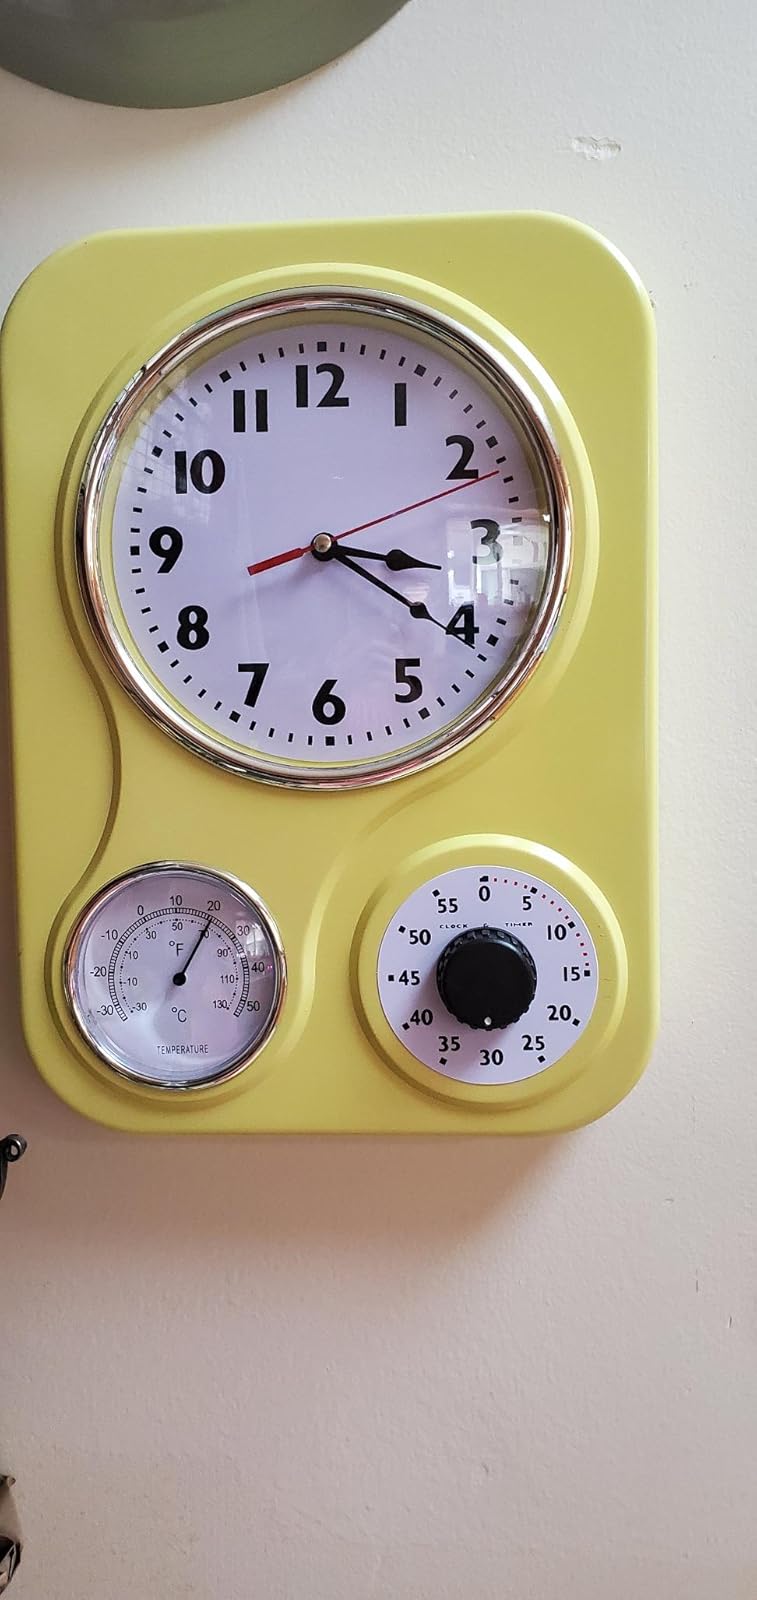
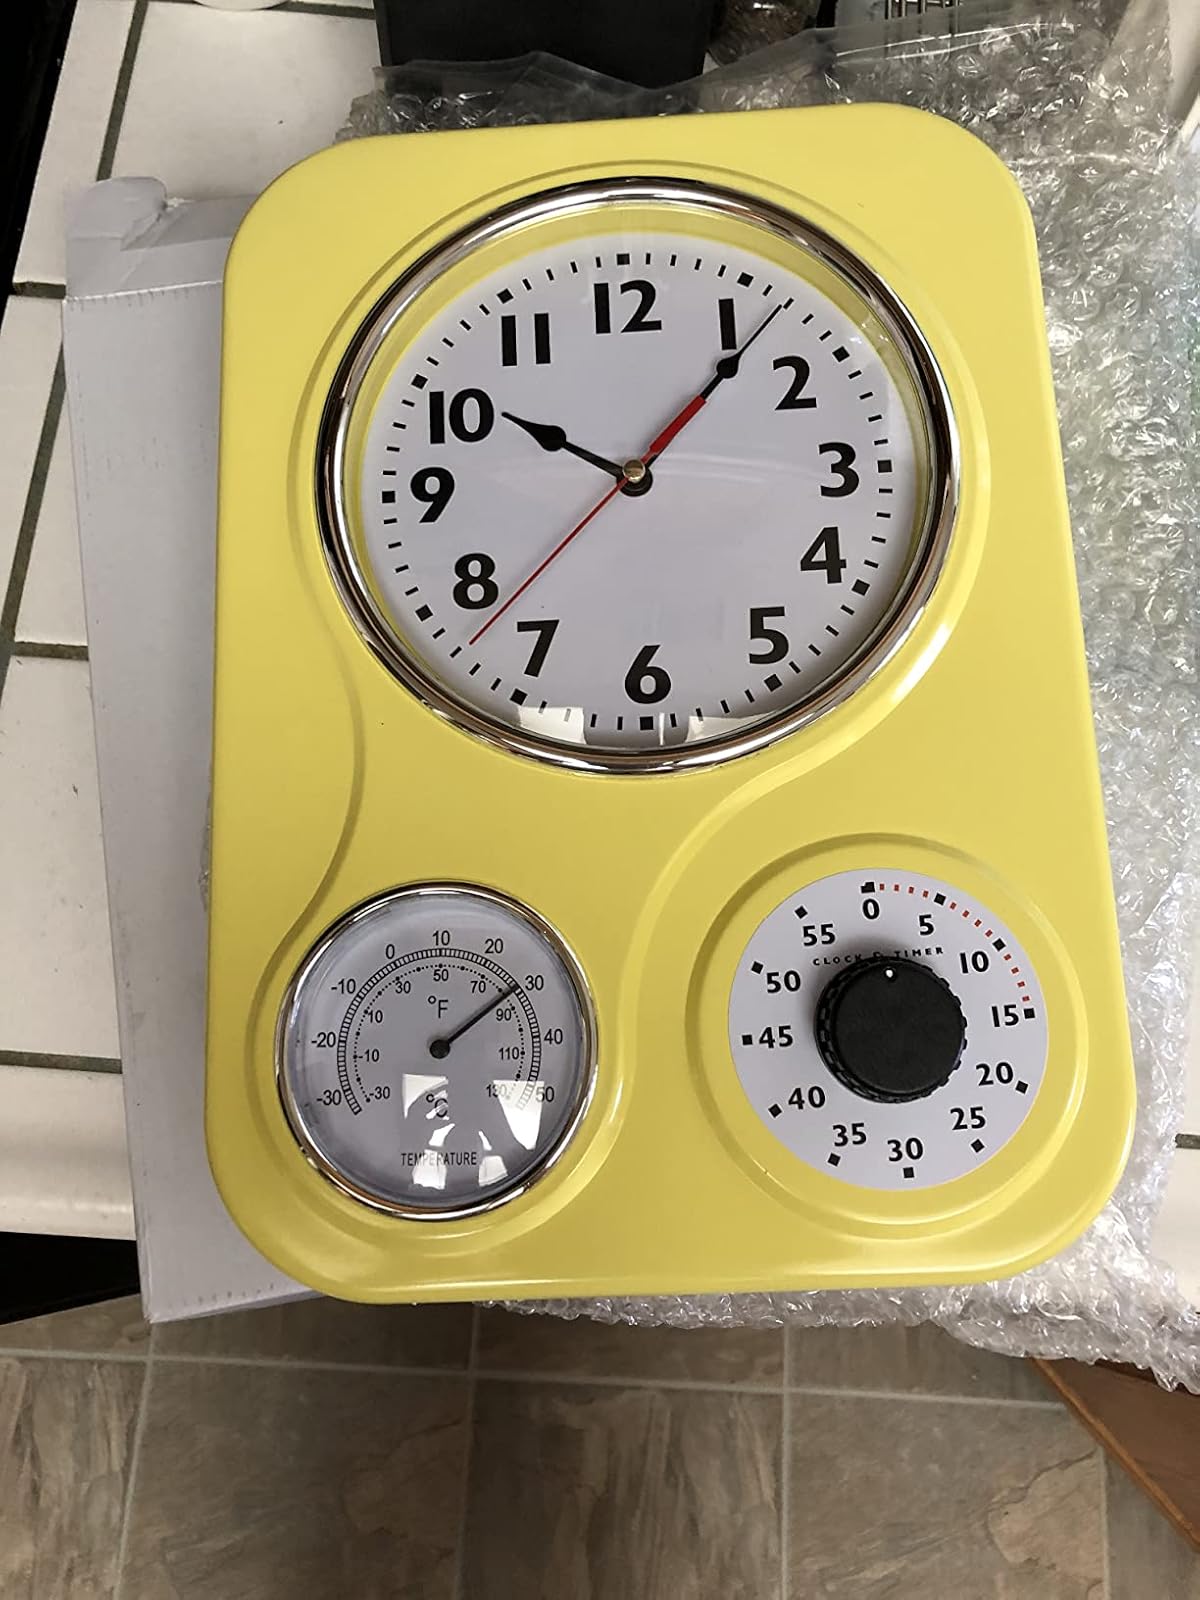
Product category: clock
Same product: yes